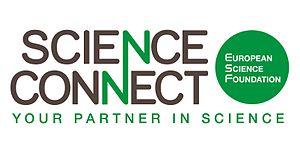
La Fondation européenne de la science est une association regroupant 72 organisations scientifiques de 30 pays européens. Son objectif est de promouvoir la recherche scientifique et d'améliorer la coopération européenne dans ce domaine, d'émettre des avis sur des questions scientifiques stratégiques, d'encourager la mobilité des chercheurs, d'améliorer la mutualisation des moyens.